Bouverie, Port Glasgow

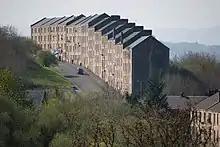
The Bouverie tenements

Bouverie was developed in the late nineteenth century as part of Port Glasgow's eastward expansion. Originally consisting of ancillary shipbuilding-related businesses, and workers' housing, it now consists mainly of residential buildings and a handful of small service industries. Including Bouverie Motors, the owner of which bought much of the lands of the disused Gourock Ropeworks mill site. The land banks steeply upward towards the twentieth century housing areas of Whitecroft and Bridgend in upper Port Glasgow, and has impressive views over the River Clyde.